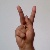
The image shows a hand gesture representing the letter 'K' in Indian Sign Language.